Togh's Melikian Palace

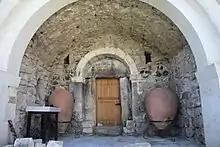

The artistic and architectural features of the buildings included in the complex, as well as epigraphic samples show that different parts of it were built at different times. According to Mkrtchyan, who studied the monument, the first floor of the main palace building was built in the 20s and 30s of the 18th century, and the second floor in the early 19th century.